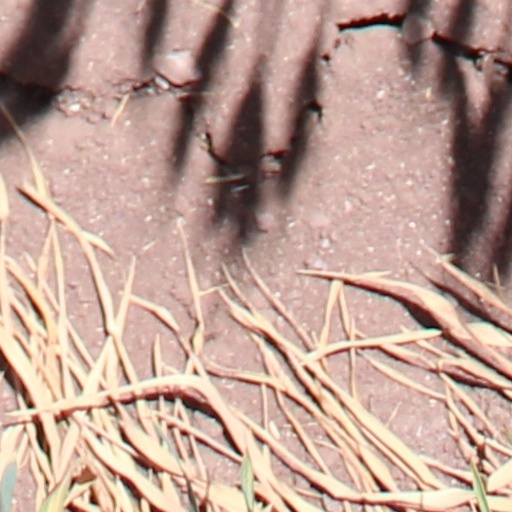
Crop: wheat